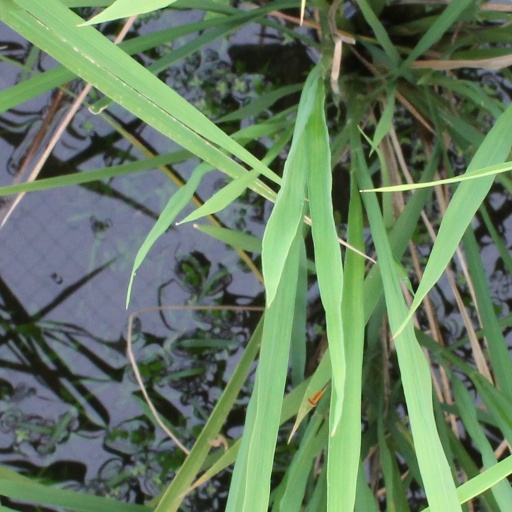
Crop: rice